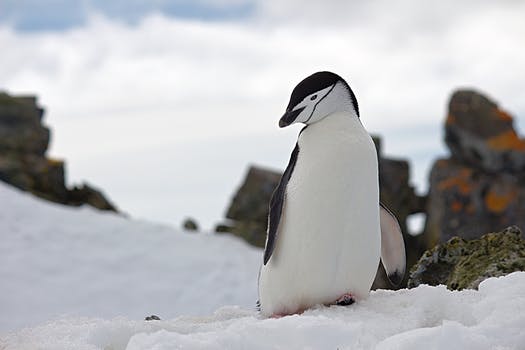
Label: No Watermark